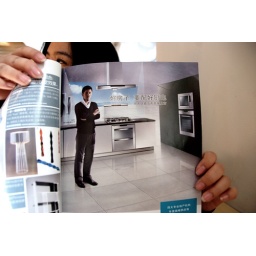
[d] Evidently, my twin in the future. Note the black clothes and minimalist kitchen design.